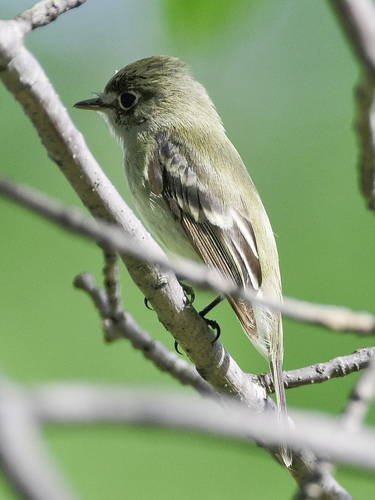
this bird has a large head for its body, a white breast, and shades of brown everywhere else.
this bird has a small straight bill, a white eyering, and a brown crown.
this little bird has a speckled belly and breast with white wingbars and a short pointy bill.
the bird has a black eyering and a small bill.
a small bird with a light brown head down to striped brown, white, and black wings, with black feet.
a small brown bird, short beak, long rectrices, and a large head.
this bird is white and brown in color, with a small sharp beak.
this little bird has a golden brown nape and crown, and a golden brown belly.
this bird is light brown with white wing guards and a brown crown.
this bird has a small body and light brown plumage.
Species: Least Flycatcher